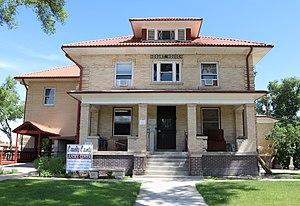
Le comté de Crowley est un comté du Colorado. Son siège est Ordway.